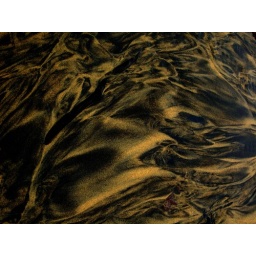
sand underwater in lake tahoe. little bit of color shift applied, but not much.